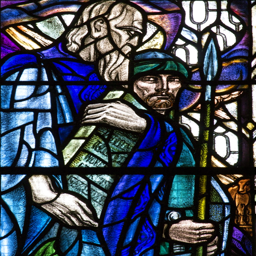
detail from a stained - glass window featuring prophet and religious leader , by man